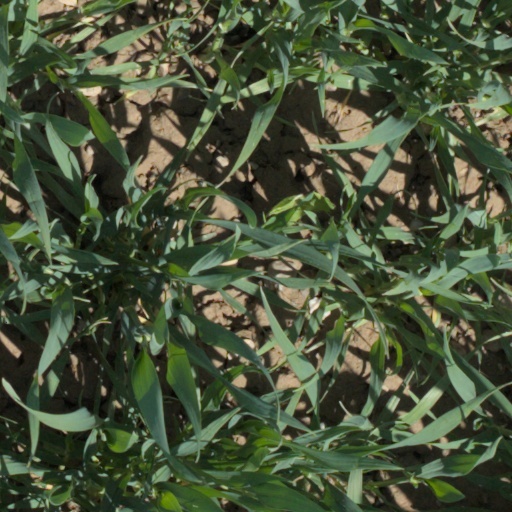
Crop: wheat